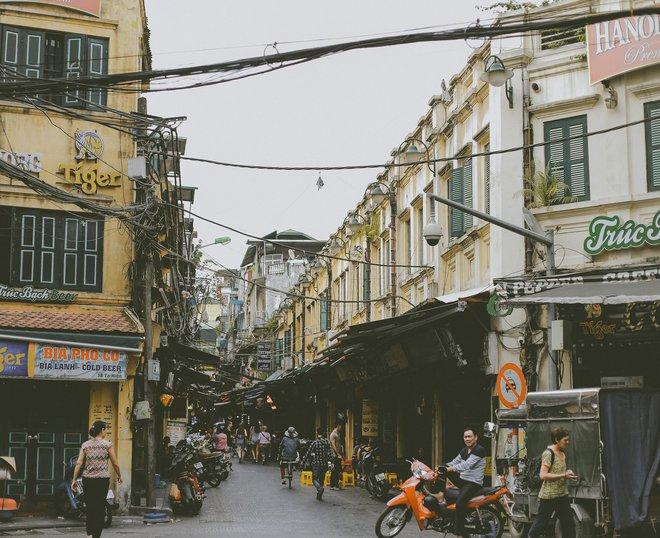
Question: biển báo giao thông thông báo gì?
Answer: cấm xe ô tô